Standing Liberty quarter

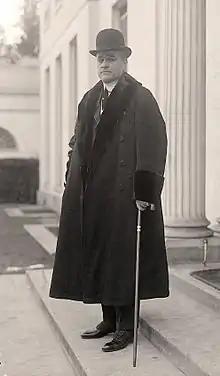
Mint Director Raymond T. Baker

On July 18, Woolley wrote to a numismatic enquirer that the new quarters would begin to be struck about September 1. By the time of that letter, he had resigned as Mint Director to become head of publicity for President Wilson's reelection campaign; Fred H. Chaffin became acting director. On August 18, Wilson nominated Woolley's successor, Friedrich Johannes Hugo von Engelken, who was promptly confirmed by the Senate. Von Engelken was supposed to be sworn in on the 21st; his swearing in was delayed until September 1 by President Wilson's failure to sign his commission. One of von Engelken's first acts as Mint Director was to inform MacNeil of McAdoo's acceptance of the design changes, telling him he could place his monogram (a small "M") on the coin; it appears on the wall, to the right of the two low steps which Liberty descends. The bronze casts were made by the Medallic Art Company; on September 6, MacNeil wrote to von Engelken that they would shortly be shipped to the Philadelphia Mint.